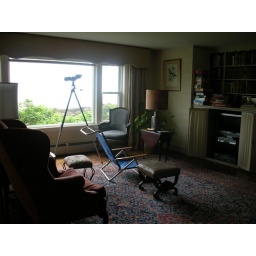
brought in the beach chair because it was way more comfortable.